Pierre-Alain Parot

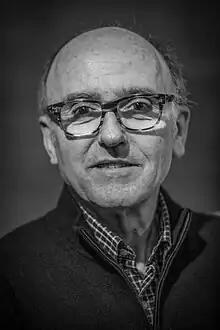
Parot in 2014

Born in Dijon on 27 April 1950, Parot learned stained-glass art in the workshop of his father, Marcel Parot. After his studies at the , he took over his father's workshop in 1972. He spent his time on the restoration of old stained glass windows in collaboration with the likes of Gérard Garouste, , and , as well as the creation of new stained glass windows. His workshop was situated at the , south of Dijon.